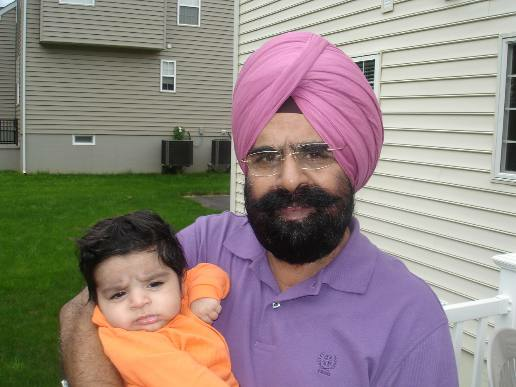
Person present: Yes